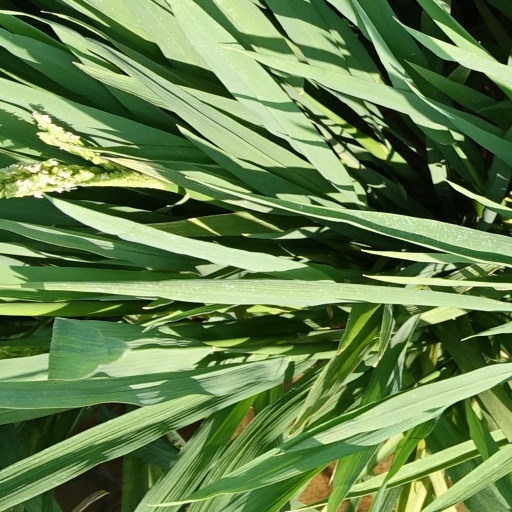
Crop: rice